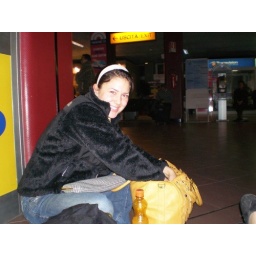
Unpacking for the night. I think I wore every shirt I had in order to 'pad' myself from the floor